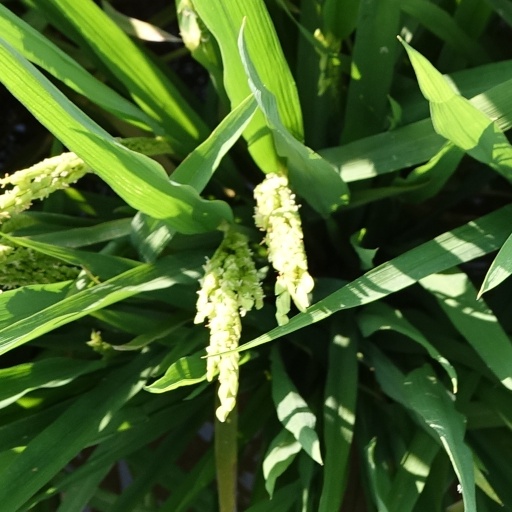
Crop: rice